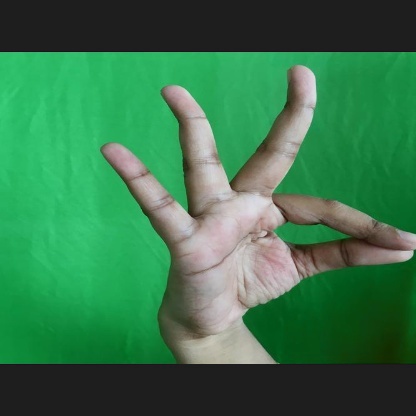
Mudra: Hamsasyam